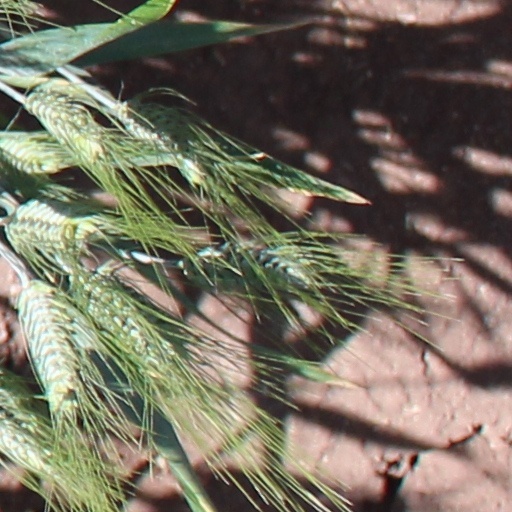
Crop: wheat